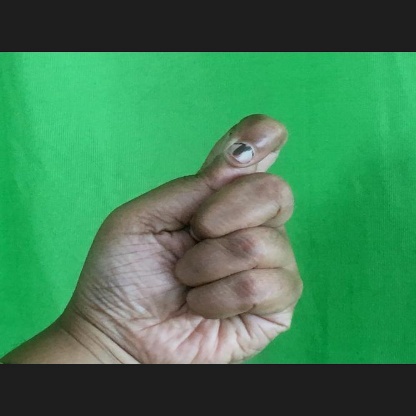
Mudra: Kapith